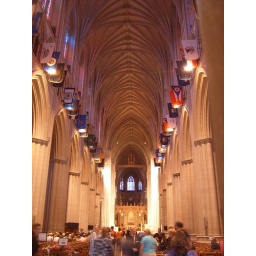
Designed in the latin cross floor plan, with a majestic size and refreshing look, a place well worth a visit.